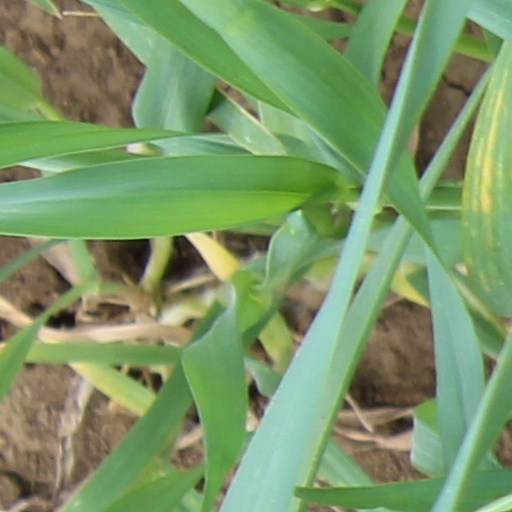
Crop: wheat